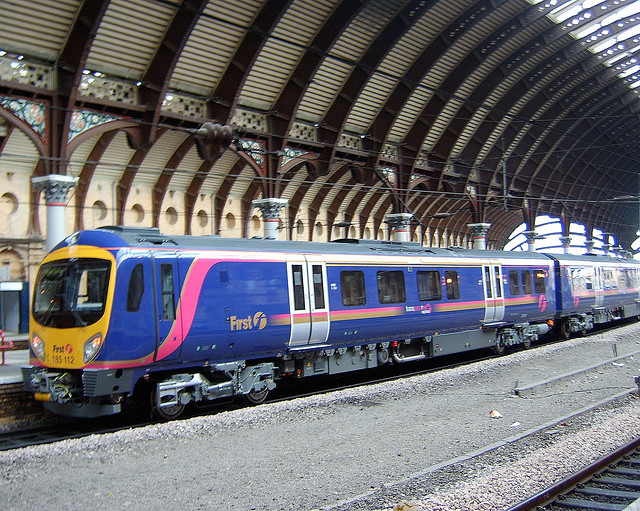
user: Given an image and a question. Answer the question in a short answer. Question: What is the name of the children's television show named after the vehicle in this picture? Short Answer:
assistant: thomas